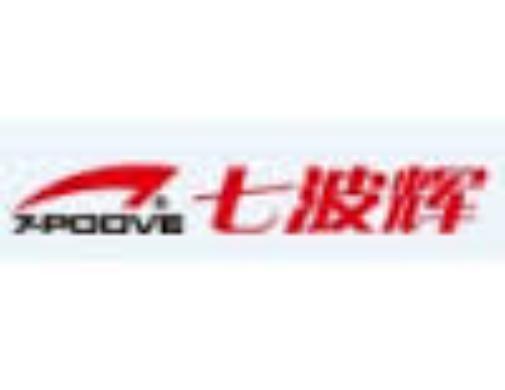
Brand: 7-PE
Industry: Clothes